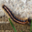
Label: caterpillar